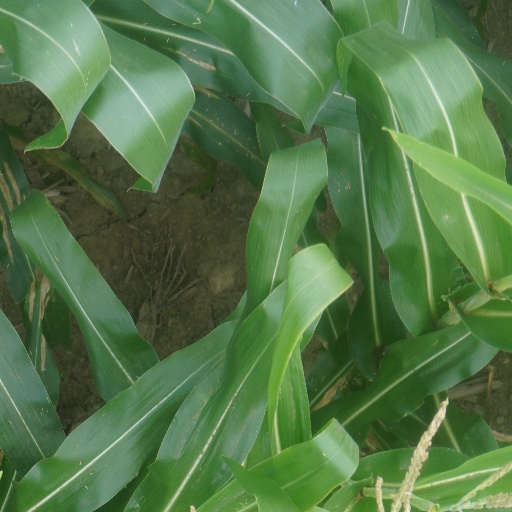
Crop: maize; corn